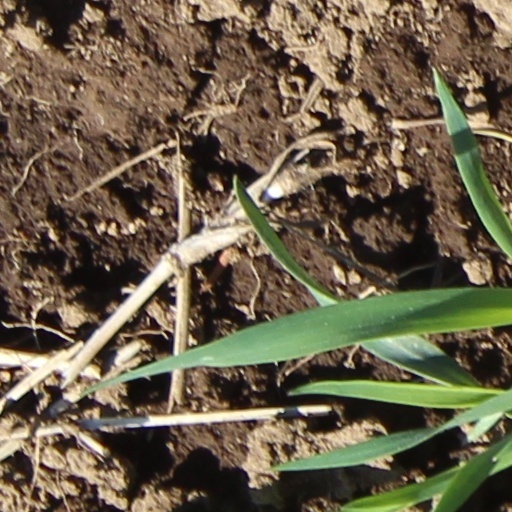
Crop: wheat